Mannheim

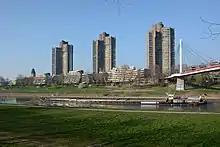
Neckaruferbebauung Nord in 2014

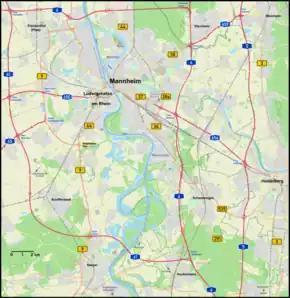

With a gross domestic product (GDP) of €20.921 billion, Mannheim ranks 17th on the list of German cities by GDP as of 2018.